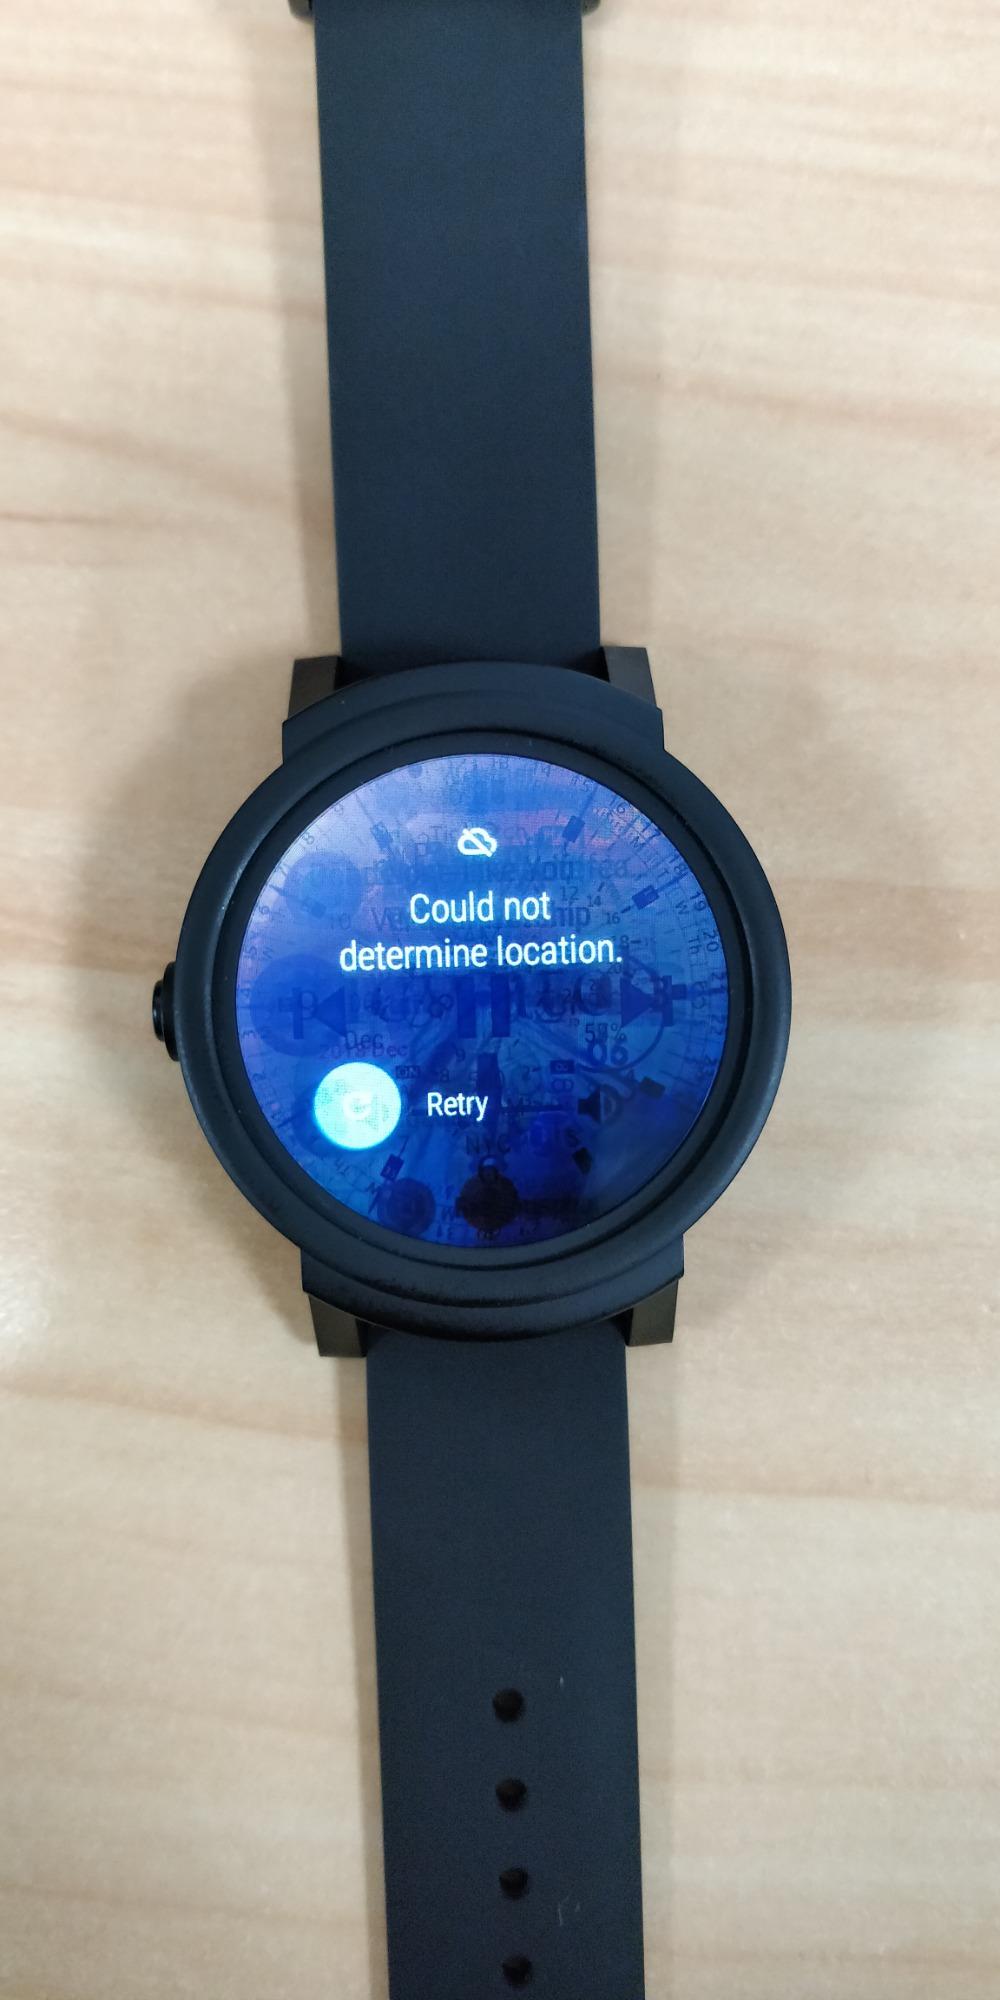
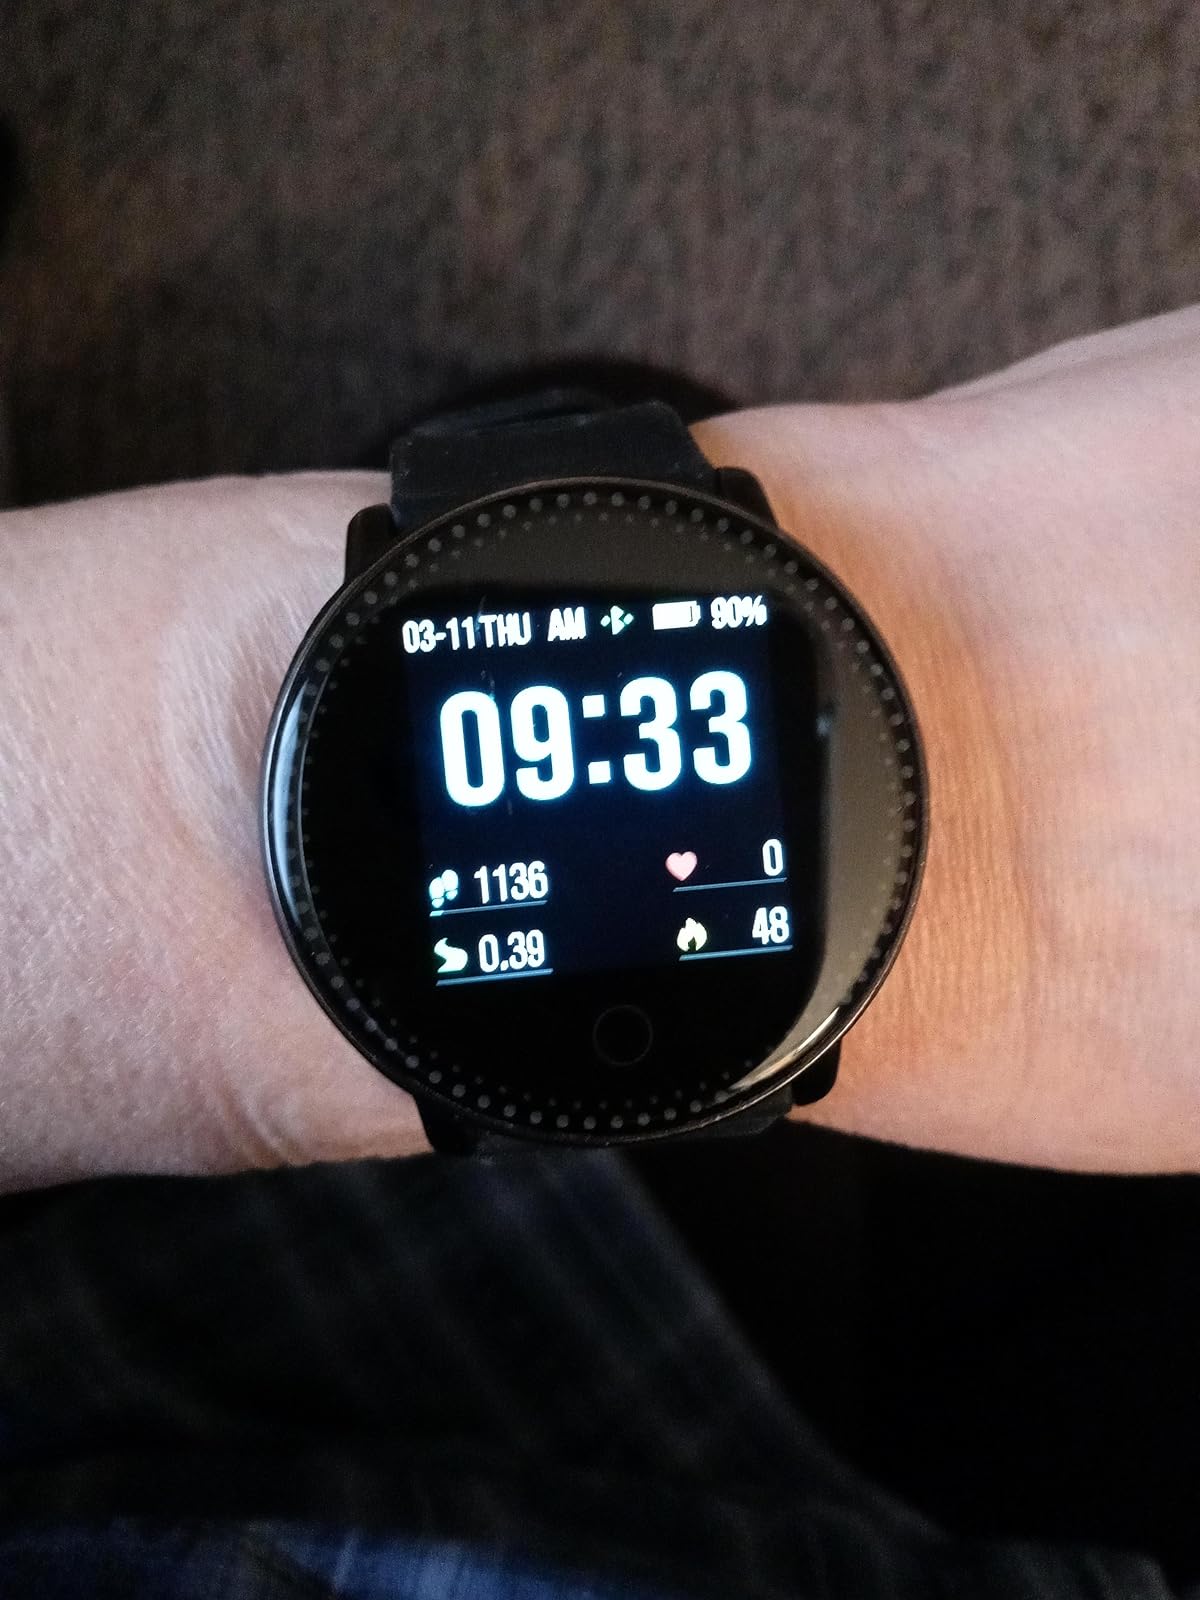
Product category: smartwatch
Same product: no